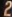
Number: 2